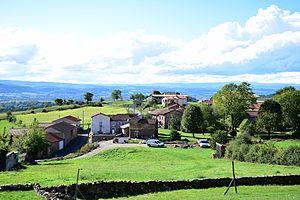
Le lieu-dit La Rochette, rattaché à la commune de Chaniat (Haute-Loire, France).
Chaniat est une commune française, située dans le département de la Haute-Loire en région Auvergne-Rhône-Alpes, qui fait partie du parc naturel régional Livradois-Forez.